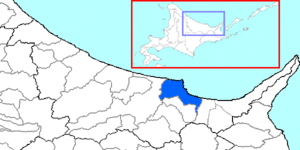
Abashiri est une ville située dans la sous-préfecture d'Okhotsk, sur l'île d'Hokkaidō, au Japon.